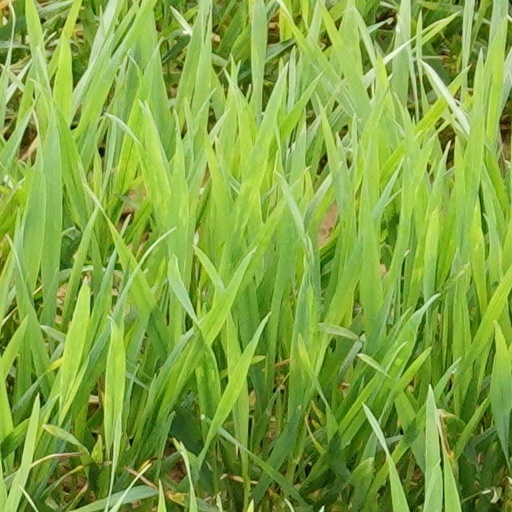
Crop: wheat